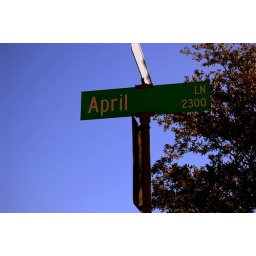
One street over from the house I lived in from the time I was 11 until I left for college at 16.